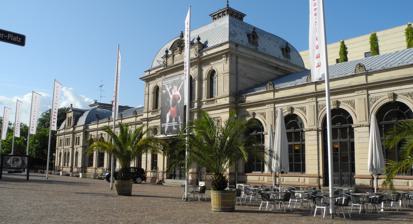
Building: Festspielhaus Baden-Baden
Country: Germany
Year built: 1998
Opera and concert hall in Baden-Baden, Germany Festspielhaus Baden-Baden Festspielhaus Baden-Baden Former names Baden-Baden central railway station Address Beim Alten Bahnhof 2 Location Baden-Baden , Germany Coordinates 48°46′01″N 8°13′56″E / 48.76694°N 8.23222°E / 48.76694; 8.23222 Type Concert hall Genre(s) Opera, music Capacity 2,500 Construction Built 1904 Opened 18 April 1998 ( 1998-04-18 ) Architect Wilhelm Holzbauer Website festspielhaus .de The Festspielhaus Baden-Baden , located in the spa town of Baden-Baden , is Germany's largest opera and concert house, with a 2,500-seat capacity. The building was originally built in 1904 as Baden-Baden central railway station. This replaced the original railway station, constructed in 1845 as a part of a branch line connecting Baden-Baden station in the western outskirt with the city center. The building served as a railway station for several decades until the closure of the branch line, in 1977. The new construction was architecturally integrated with the former railway station and today encompasses the box office, the restaurant Aida, and a children's music space called Toccarion, sponsored by the Sigmund Kiener Foundation. Built by the Viennese architect Wilhelm Holzbauer , the concert hall opened on 18 April 1998. Following initial public startup funding, the Festspielhaus successfully converted to become the first privately financed European opera and concert company. Between 2003 and 2015, the Festspielhaus Baden-Baden Cultural Foundation presented the annual Herbert von Karajan Music Prize . References